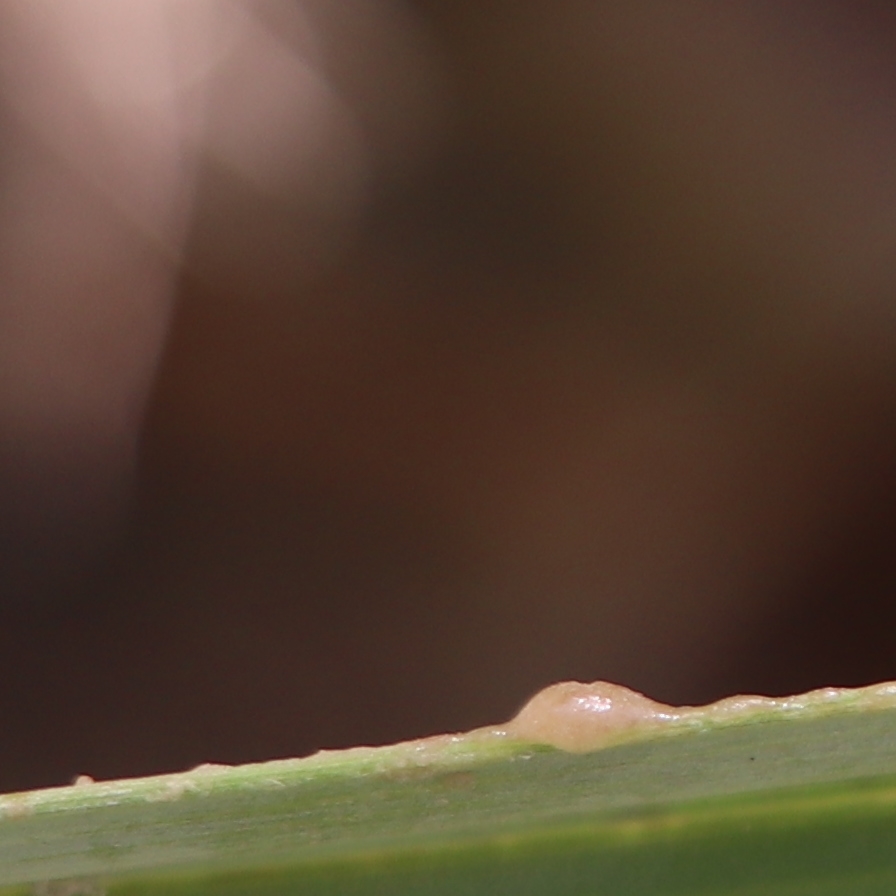
Label: Honey